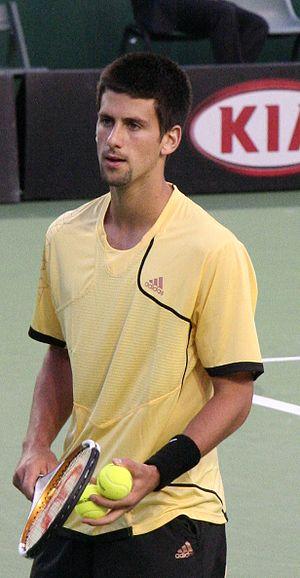
La culture de la Serbie, pays d'Europe du Sud-Est, désigne d'abord les pratiques culturelles observables de ses habitants.
La Serbie /sɛʁ.bi/, en forme longue la république de Serbie, en serbe : Srbija /sř̩.bi.ja/ et Republika Srbija, en serbe en écriture cyrillique : Сpбија et Република Сpбија, est un État des Balkans occidentaux et de l’Europe du Sud, parfois située en Europe centrale ; son régime politique est de type démocratie parlementaire monocamérale. La Serbie est frontalière de la Roumanie à l'est-nord-est, de la Bulgarie au sud-est, de la Macédoine du Nord au sud-sud-est, du Kosovo au sud, du Monténégro au sud-ouest, de la Bosnie-Herzégovine à l'ouest, de la Croatie au nord-ouest et de la Hongrie au nord-nord-ouest. Sa capitale est Belgrade.